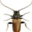
Label: beetle